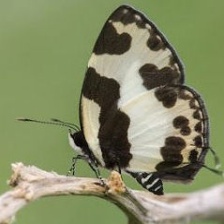
Species: ELBOWED PIERROT